Boeing B-29 Superfortress variants

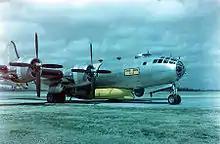
SB-29

The EB-29 (E stands for exempt), was used as a carrier aircraft in which the bomb bay was modified to accept and launch experimental aircraft. They were converted in the years following World War II. One EB-29 was converted to carry the famous Bell X-1 until it was replaced by a B-50. Another was used to carry and test the XF-85 'parasite fighter'. This fighter was intended to be carried by the Convair B-36 on long-range missions to protect it from Soviet fighters. Another EB-29 was used to carry two EF-84B Thunderjet fighters as part of Project Tom-Tom. All three Tom-Tom aircraft (the B-29 and the two jet fighters) and their crews were lost in a crash on April 24, 1953.